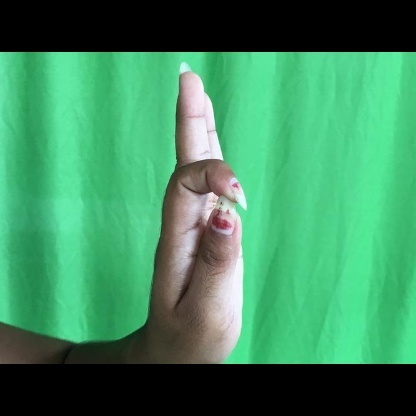
Mudra: Aralam